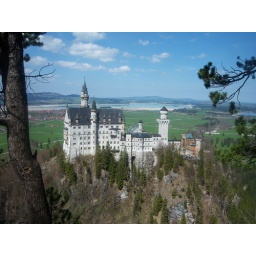
View from a hill above Maria's bridge